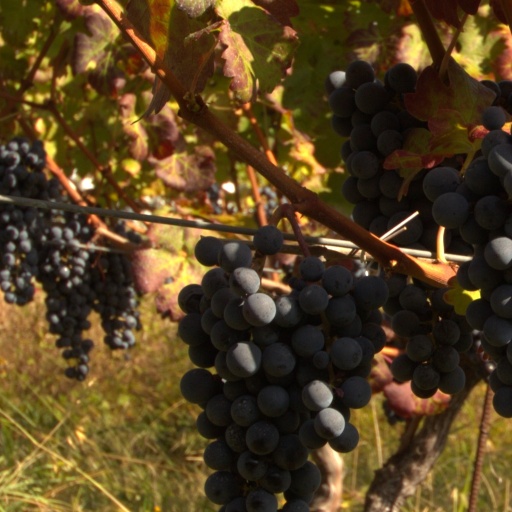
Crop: grape